Real Fábrica del Buen Retiro

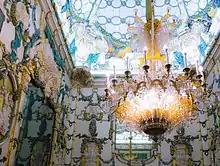
Porcelain room in the Palacio Real, Madrid, designed by Carlo Schepers in the 1770s

The factory concentrated on figurines, especially of classical subjects, but also made tablewares and decorative vessels such as vases and pots. Porcelain rooms were installed at three royal palaces. Initially Gricci's style remained similar to the elegant Rococo of his Naples works, but soon the newly-fashionable Neoclassicism became dominant, which remained the case throughout the life of the factory.